TOGO'S

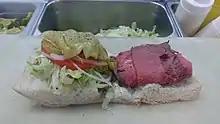
A #7 roast beef sandwich made Togo's Style

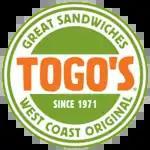
Logo until 2018

In 1964, two students of Northern Michigan University, Tom Neumann and Gordon Reed, opened the first TOGO'S in Marquette, Michigan. The origin of the name is twofold. The two co-founders combined parts of their first names, the "TO" from Tom and "GO" from Gordon. Additionally, the original shop had no seating, so all of the orders were "to-go". Neumann departed a year after the founding, and in 1966 Reed sold the business to Joseph Fountain. Fountain moved the Marquette business twice, settling in its current location at 1000 North Third Street. A second location in nearby Harvey was opened in the mid-1990s, but closed in April 2019.